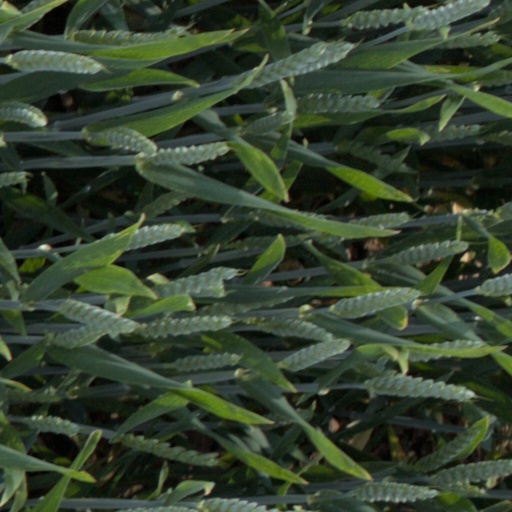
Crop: wheat